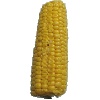
Label: corn